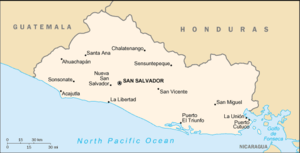
Acajutla
Acajutlas beliggenhed i El Salvador
Acajutla er en by i det vestlige El Salvador, med et indbyggertal på cirka 18.000. Byen ligger på landets Stillehavskyst.